Bender Uprising

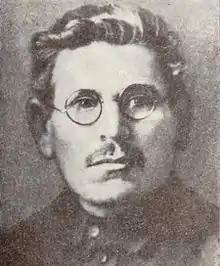
Grigoriy Ivanovich Borisov (Stary), the leader of the Bender Uprising

The Bender Uprising was organized by local Bolshevik groups in Bender/Tighina on 27 May 1919, as a protest of the local Russian population against the annexation of Bessarabia by the Kingdom of Romania in December 1918 (united in a federation with Romania since April 1918, Bessarabia was annexed by the latter on 10 December). Red Guards from local factories were organized under the command of , and were supported by 150 troops of the 3rd Brigade of the 5th Division of the 3rd Ukrainian Soviet Army. Together, the Ukrainian troops and the rebels captured the local railway station, post office and telegraph office. During that evening, however, the Romanian Army together with a unit of French colonial troops arrived at the scene and swiftly suppressed the uprising. Although many rebels fled across the Dniester River, at least 150 of them were captured and executed.